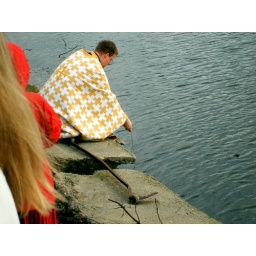
The priest traces the sign of the cross in the water with a small cross, manifesting the blessing of the cosmos by God in Christ.